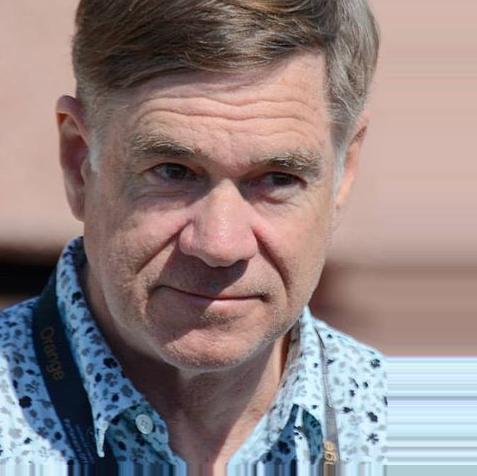
Age: 62